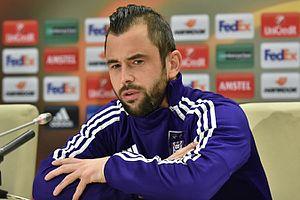
Steven Defour, né le 15 avril 1988 à Malines, est un footballeur international belge qui évolue au poste de milieu de terrain. Il est actuellement sans club.